Perry the Platypus

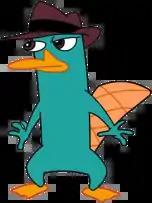
Perry as "Agent P"

Perry the Platypus, also known by his codename Agent P, is a fictional anthropomorphic bipedal platypus from the American animated series "Phineas and Ferb" and "Milo Murphy's Law". Perry was created by Dan Povenmire and Jeff "Swampy" Marsh. Perry is featured as the star of the B-plot for every episode of the series, alongside his nemesis Dr. Heinz Doofenshmirtz. A mostly silent character, his lone vocal characteristic (a rattling of his beak) is provided by Dee Bradley Baker.